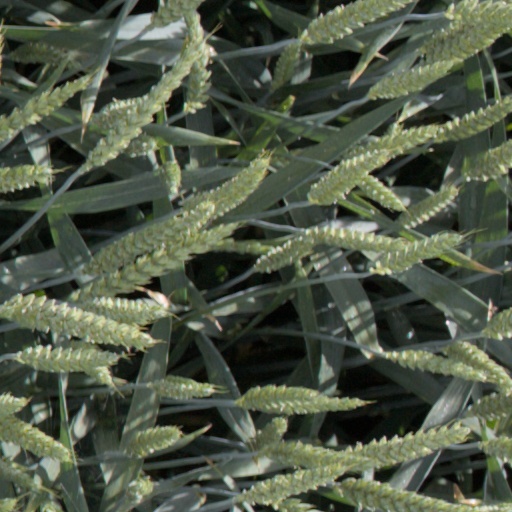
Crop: wheat